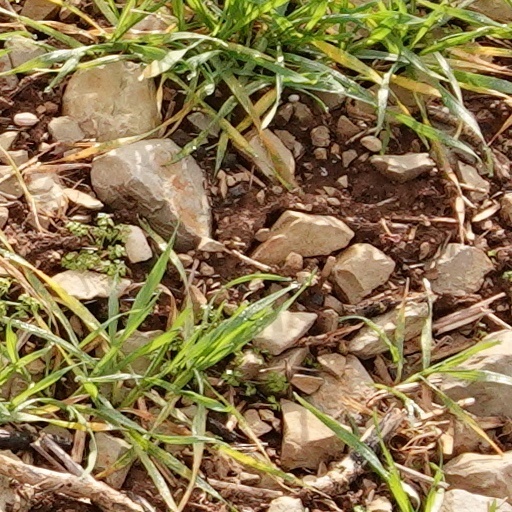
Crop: wheat